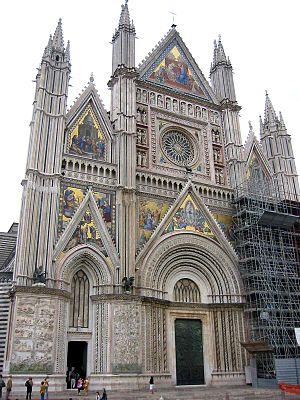
Le diocèse d'Orvieto est un diocèse italien en Ombrie avec résidence à Orvieto. Il est fondé au VIᵉ siècle et est fusionné depuis 1986 avec celui de Todi et porte désormais le nom de diocèse d'Orvieto-Todi.
La liste suivante recense les cathédrales en Italie.